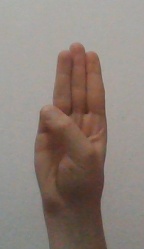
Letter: thaa